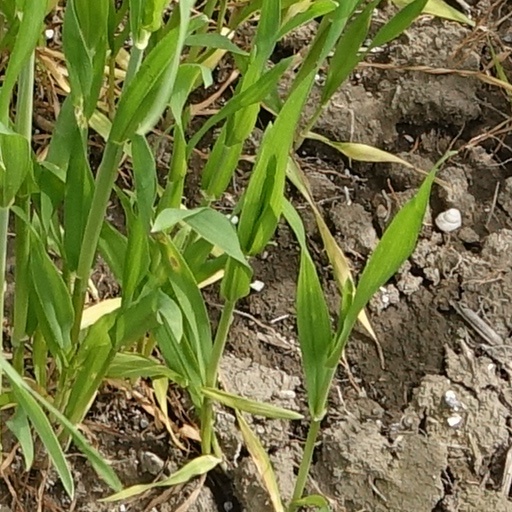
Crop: wheat